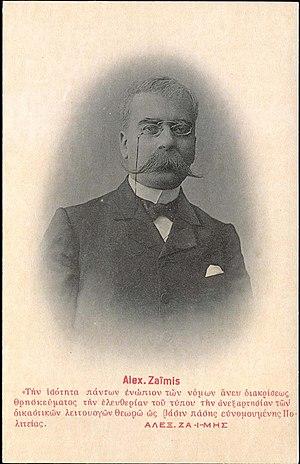
La révolte de Thérissos est un épisode de l'histoire de la Crète. C'est une insurrection qui éclate en mars 1905 contre le gouvernement de la Crète, alors autonome. Elle est menée par Elefthérios Venizélos et tire son nom du village natal de la mère de Venizélos, Thérissos, qui est le siège de cette révolte.
Le Schisme national fut la rupture définitive entre les partisans du roi Constantin Iᵉʳ de Grèce et ceux du Premier ministre Elefthérios Venizélos en 1916. Elle se matérialisa dans la création d'un second gouvernement, dit de Défense nationale, par Venizélos à Thessalonique.